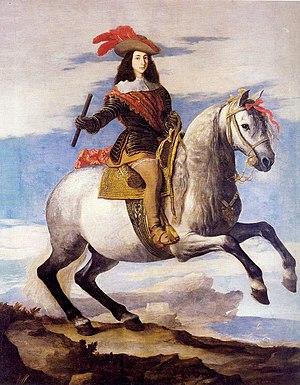
José de Ribera, né le 12 janvier 1591 à Xàtiva et mort le 2 septembre 1652 à Naples, dit lo Spagnoletto en raison de sa petite taille ou Jusepe Ribera en italien, est un peintre et graveur espagnol de l'ère baroque. Il est l'un des représentants du ténébrisme et de l'école napolitaine.
Juan José d’Autriche, comte d’Oñate, né en 1629 et mort le 17 septembre 1679, enfant légitimé du roi Philippe IV d'Espagne, est un homme politique et général espagnol qui est notamment gouverneur des Pays-Bas espagnols de 1656 à 1659 et premier ministre de l’Espagne de 1677 à 1679.